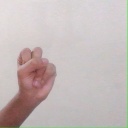
अक्षर: स